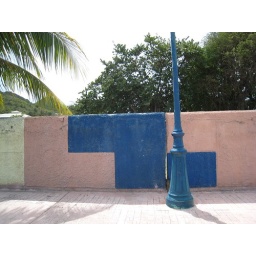
We walked along this wall on our way to the market in Marigot on Wednesday.